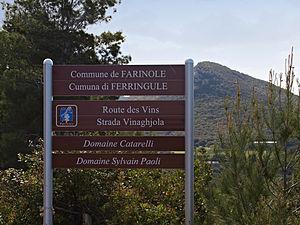
Le patrimonio est un vin d'appellation d'origine contrôlée produit autour du golfe de Saint-Florent, dans le département de la Haute-Corse.